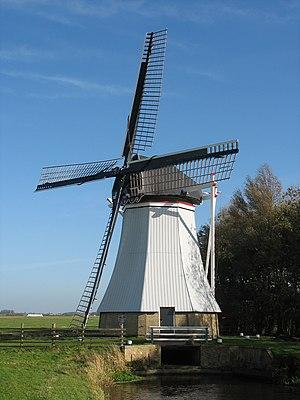
Cet article recense les moulins à vent de la province de Frise, aux Pays-Bas.
Une pompe à vent ou pompe à énergie éolienne est un type d'éolienne utilisée pour pomper de l'eau.